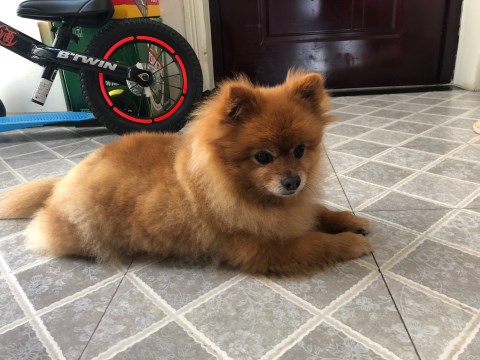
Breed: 1936-n000005-Pomeranian